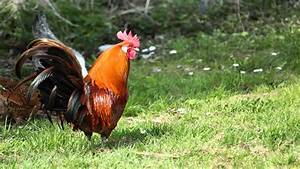
Label: gallina